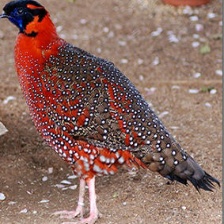
Species: SATYR TRAGOPAN
Scientific name: TRAGOPAN SATYRA